Indonesian Air Force

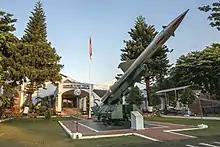
Indonesian S-75 Dvina (SA-2) Surface-to-air missile system

The coup attempt led by the 30 September Movement in 1965 changed everything and a new anti-communist regime from the Army, led by Major General Suharto, took power. The Chief of Staff of the Air Force, Air Marshall Omar Dani was removed from his position and court-martialed for his purported involvement in the coup. Ties with the Eastern bloc countries were cut, and thus support and spare parts for the planes became short. Unlike other branches of the Indonesian Armed Forces, the Air Force was broadly not implicated in the Indonesian mass killings of 1965–1966, due to the purported leftist sympathies of its members. By August 1968 the situation was critical, and in early 1970, the Chief of Staff of the Air Force, Suwoto Sukandar, said that the spare parts situation meant that only 15–20 percent of aircraft were airworthy. The MiG force made its farewell flight with a flypast of Jakarta in 1970. The relatively new MiG-19s were sold to Pakistan. By October 1970, only one Tu-16 was still flying, but after an in-flight engine failure, it too was grounded. But despite the problems, the Air Force still served with distinction in fighting militant remnants of the CPI in Java's provinces, particularly in Central and East Java.